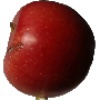
Label: braeburn_apple